Cambes-en-Plaine

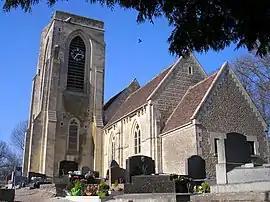
The church in Cambes-en-Plaine

Cambes-en-Plaine is a commune in the Calvados department in the Normandy region in northwestern France.